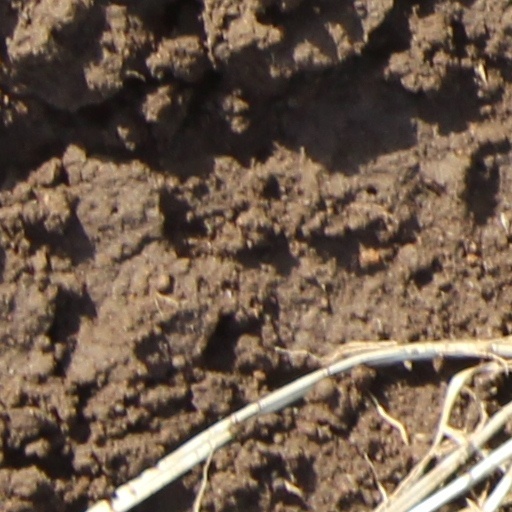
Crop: wheat